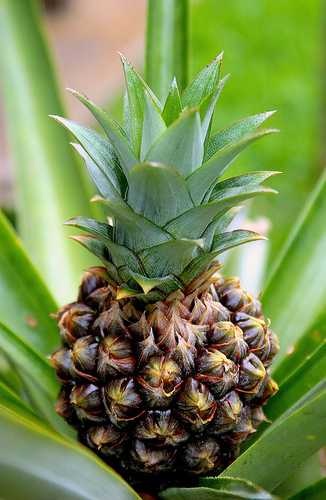
Label: Pineapple